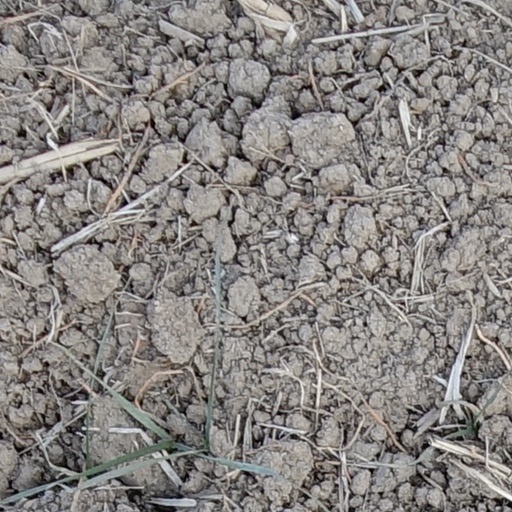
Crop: wheat